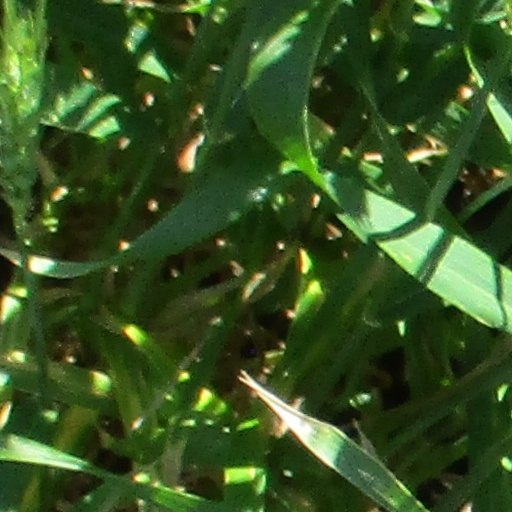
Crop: wheat